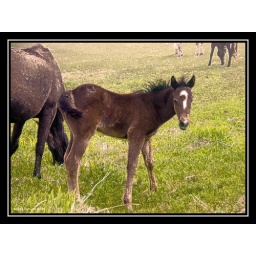
Spotted this young horse with a distinctive marking like a question mark while photographing a herd of horses near Cape Bonavista.